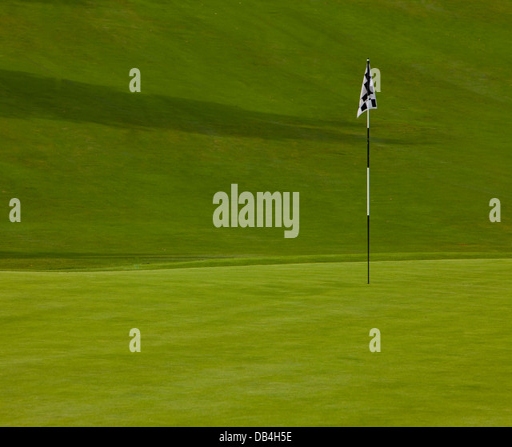
smooth golf putting green with flag identifying location of the hole and a hill in the background